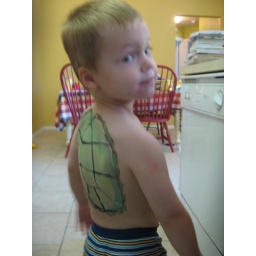
Turtle boy in striped undies